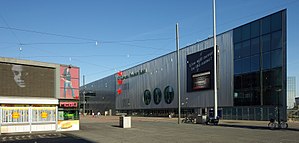
Heineken Music Hall
Heineken Music Hall
Heineken Music Hall eller bare HMH Arena er en koncertsal der ligger i Hollands hovedstad Amsterdam. Arenaen blev brugt til Junior Eurovision Song Contest 2012.